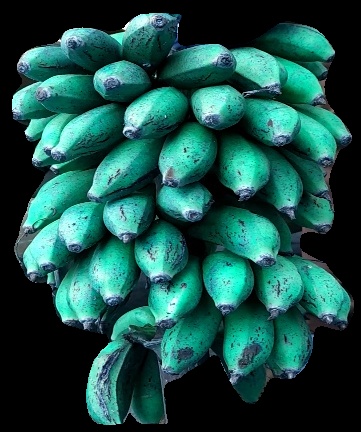
Variety: rasbale
Grade: grade3